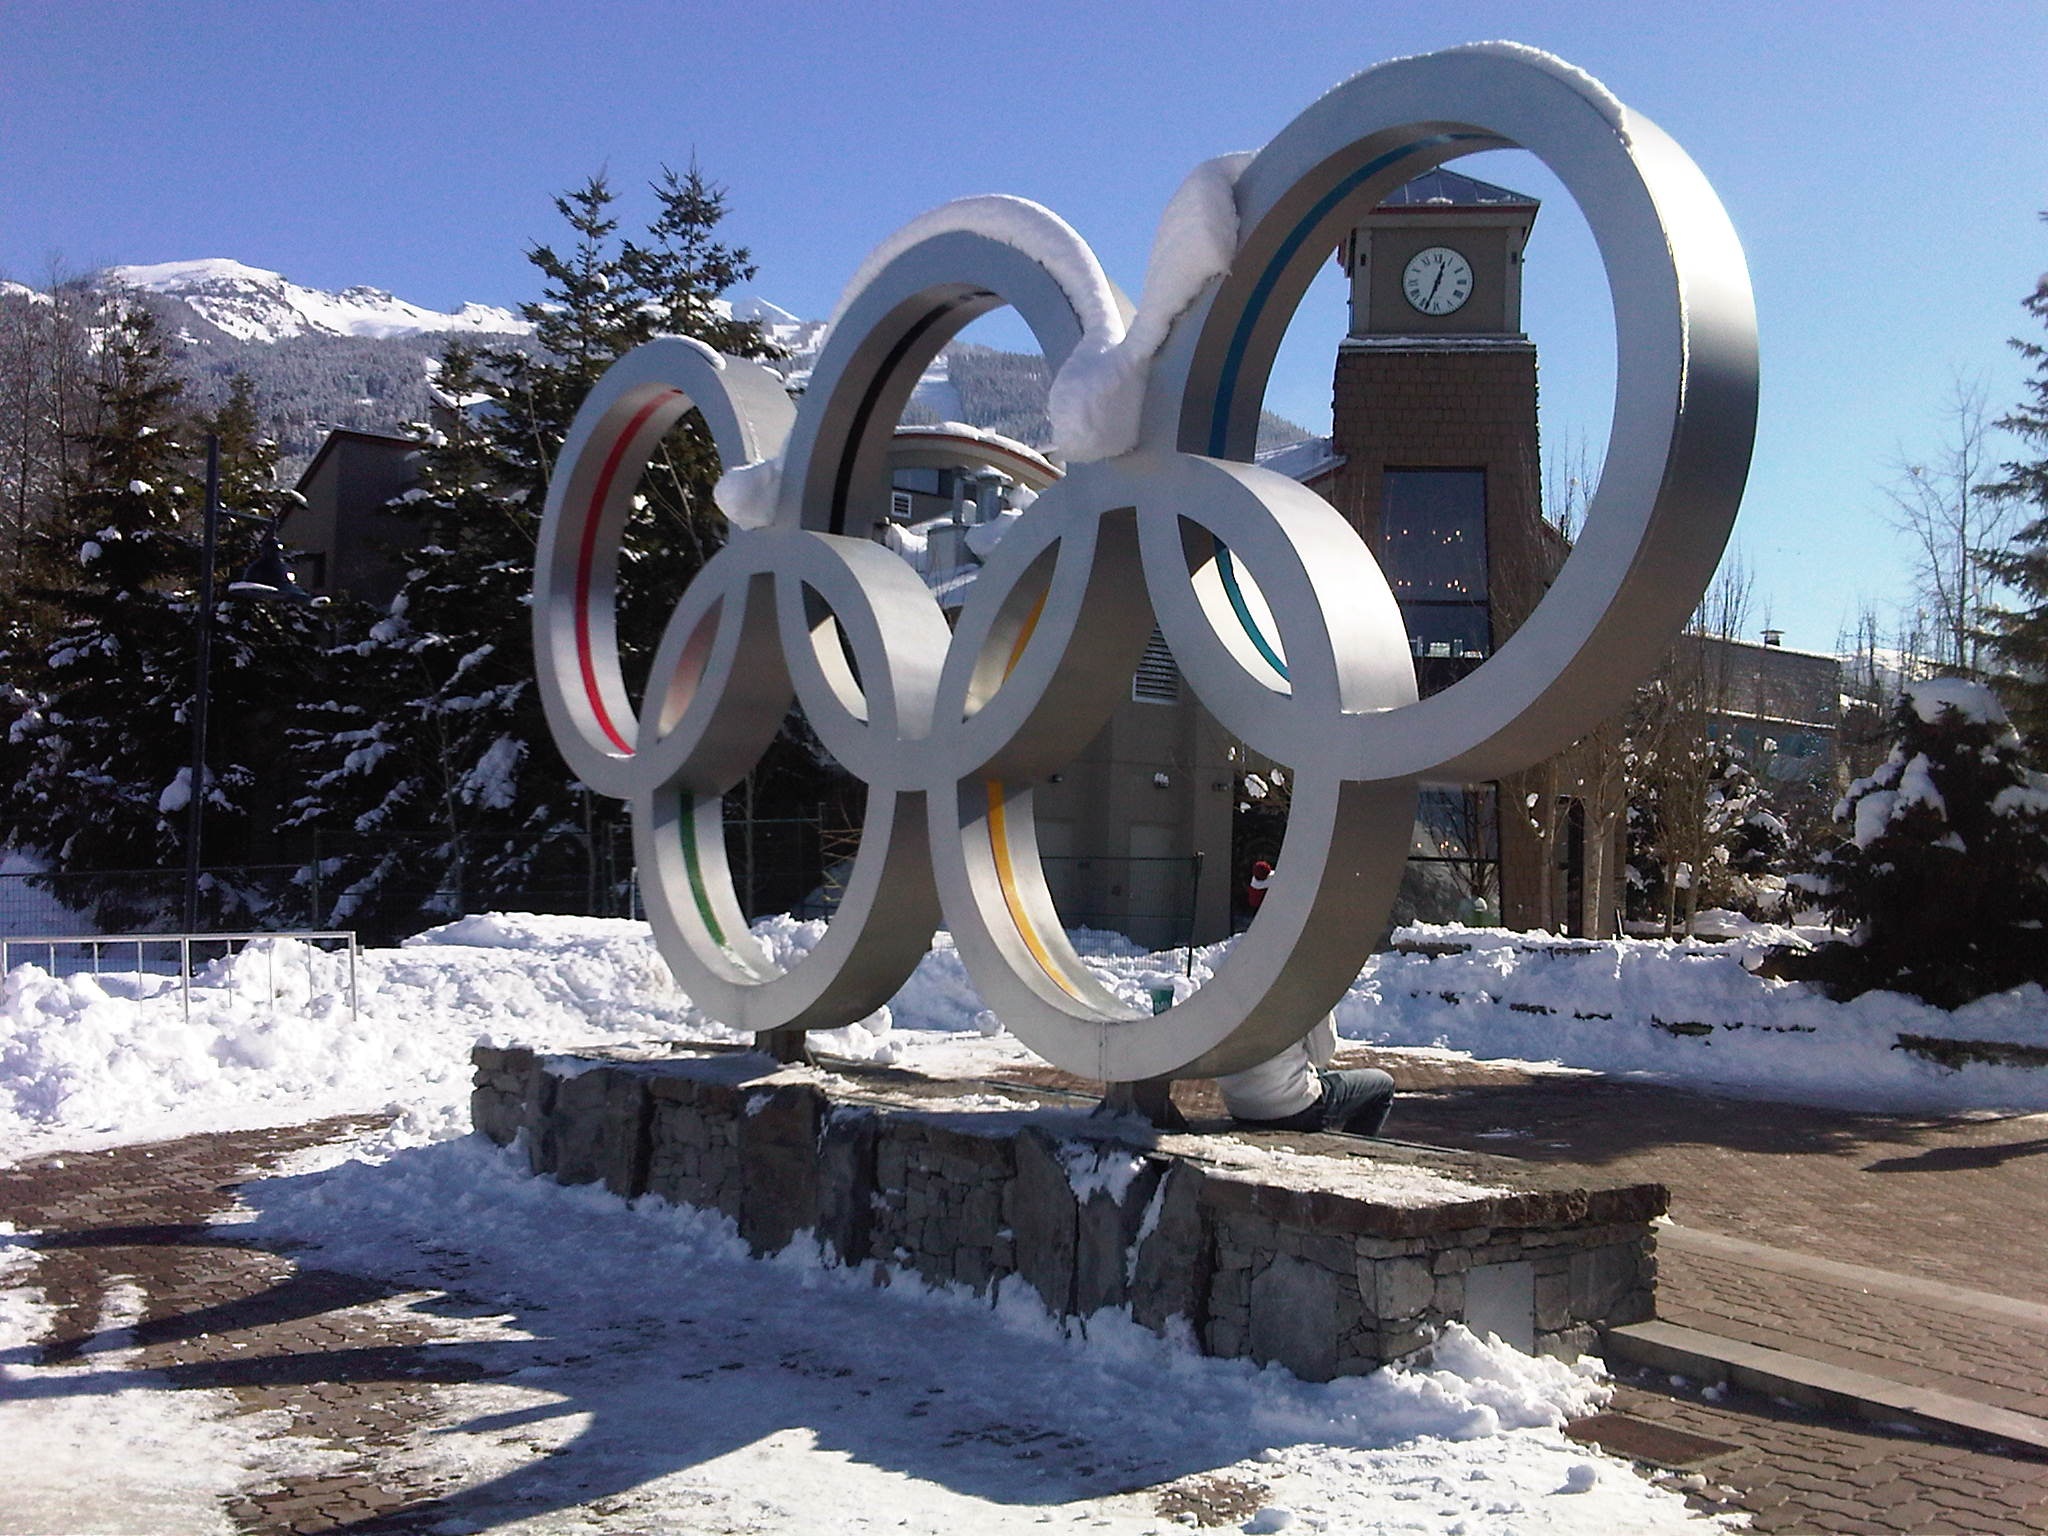
outdoor, snow, winter, wheel, weather, olympics, sculpture, canada, british, whistler, columbia, olympic rings, 2010 olympics, winter olympics